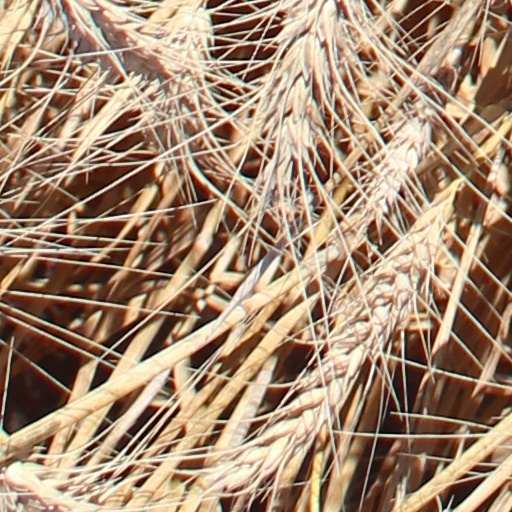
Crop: wheat